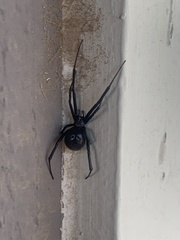
Species: Lactrodectus_hesperus